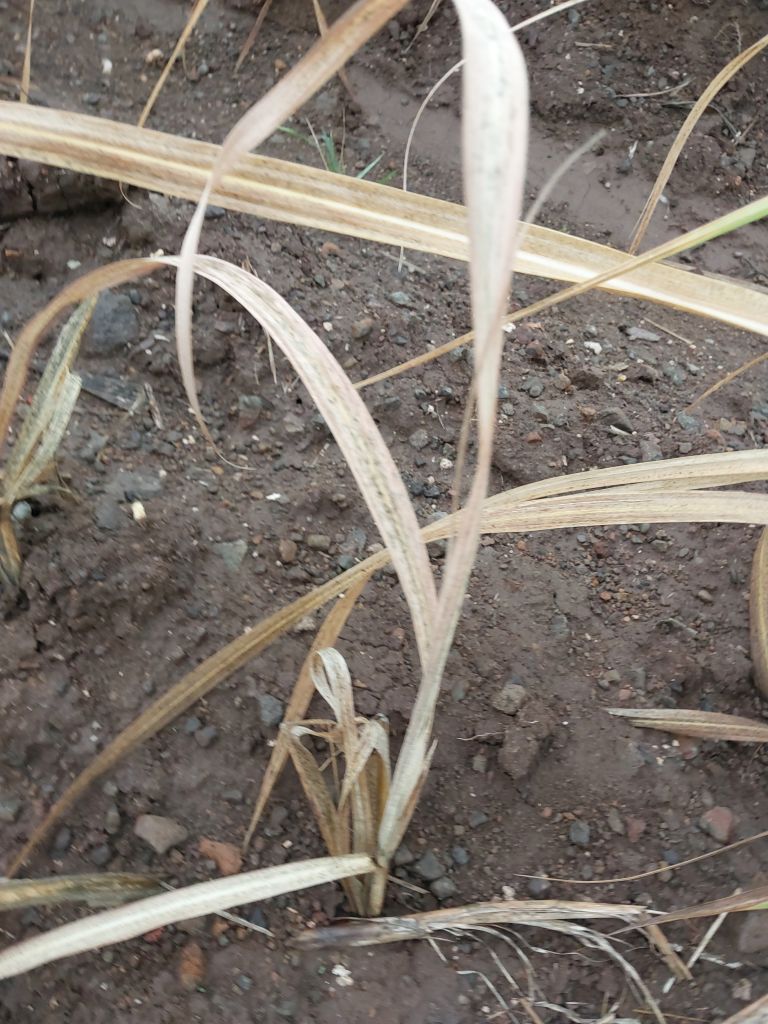
Label: Sett Rot